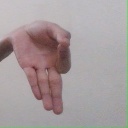
अक्षर: ज्ञ